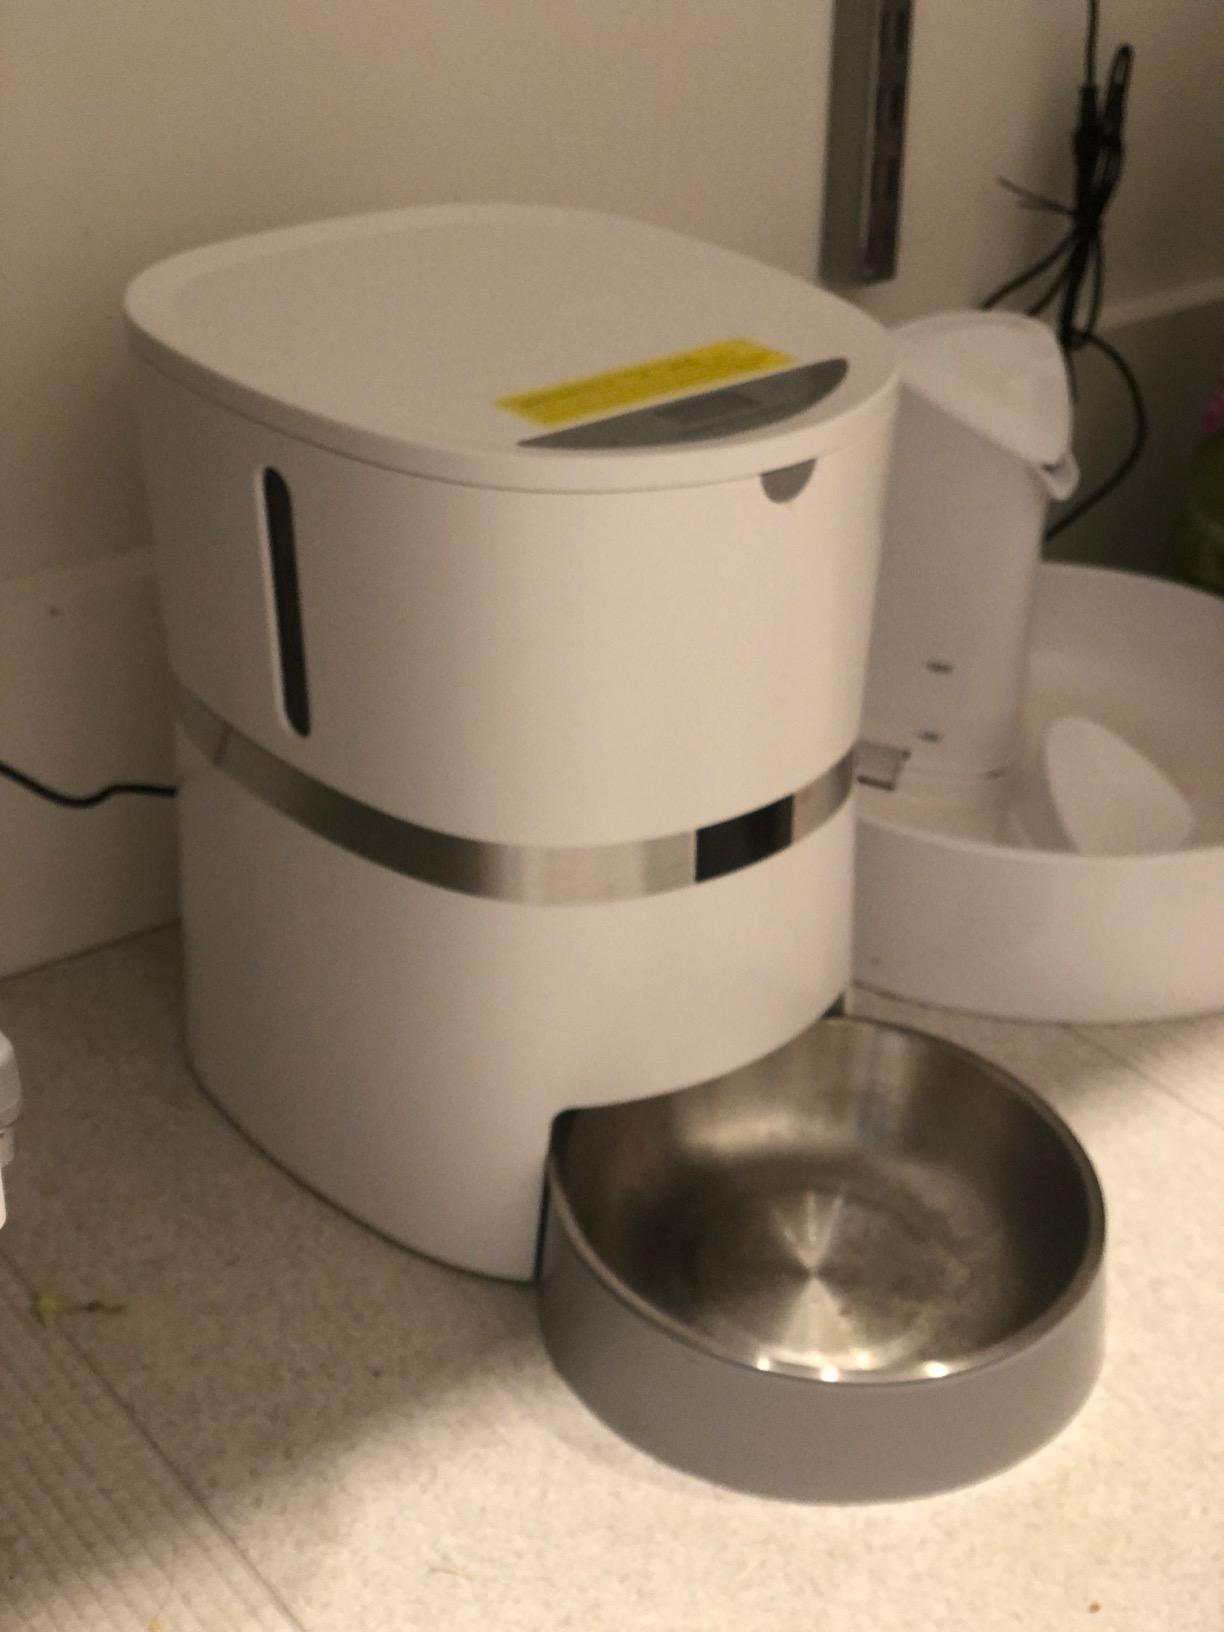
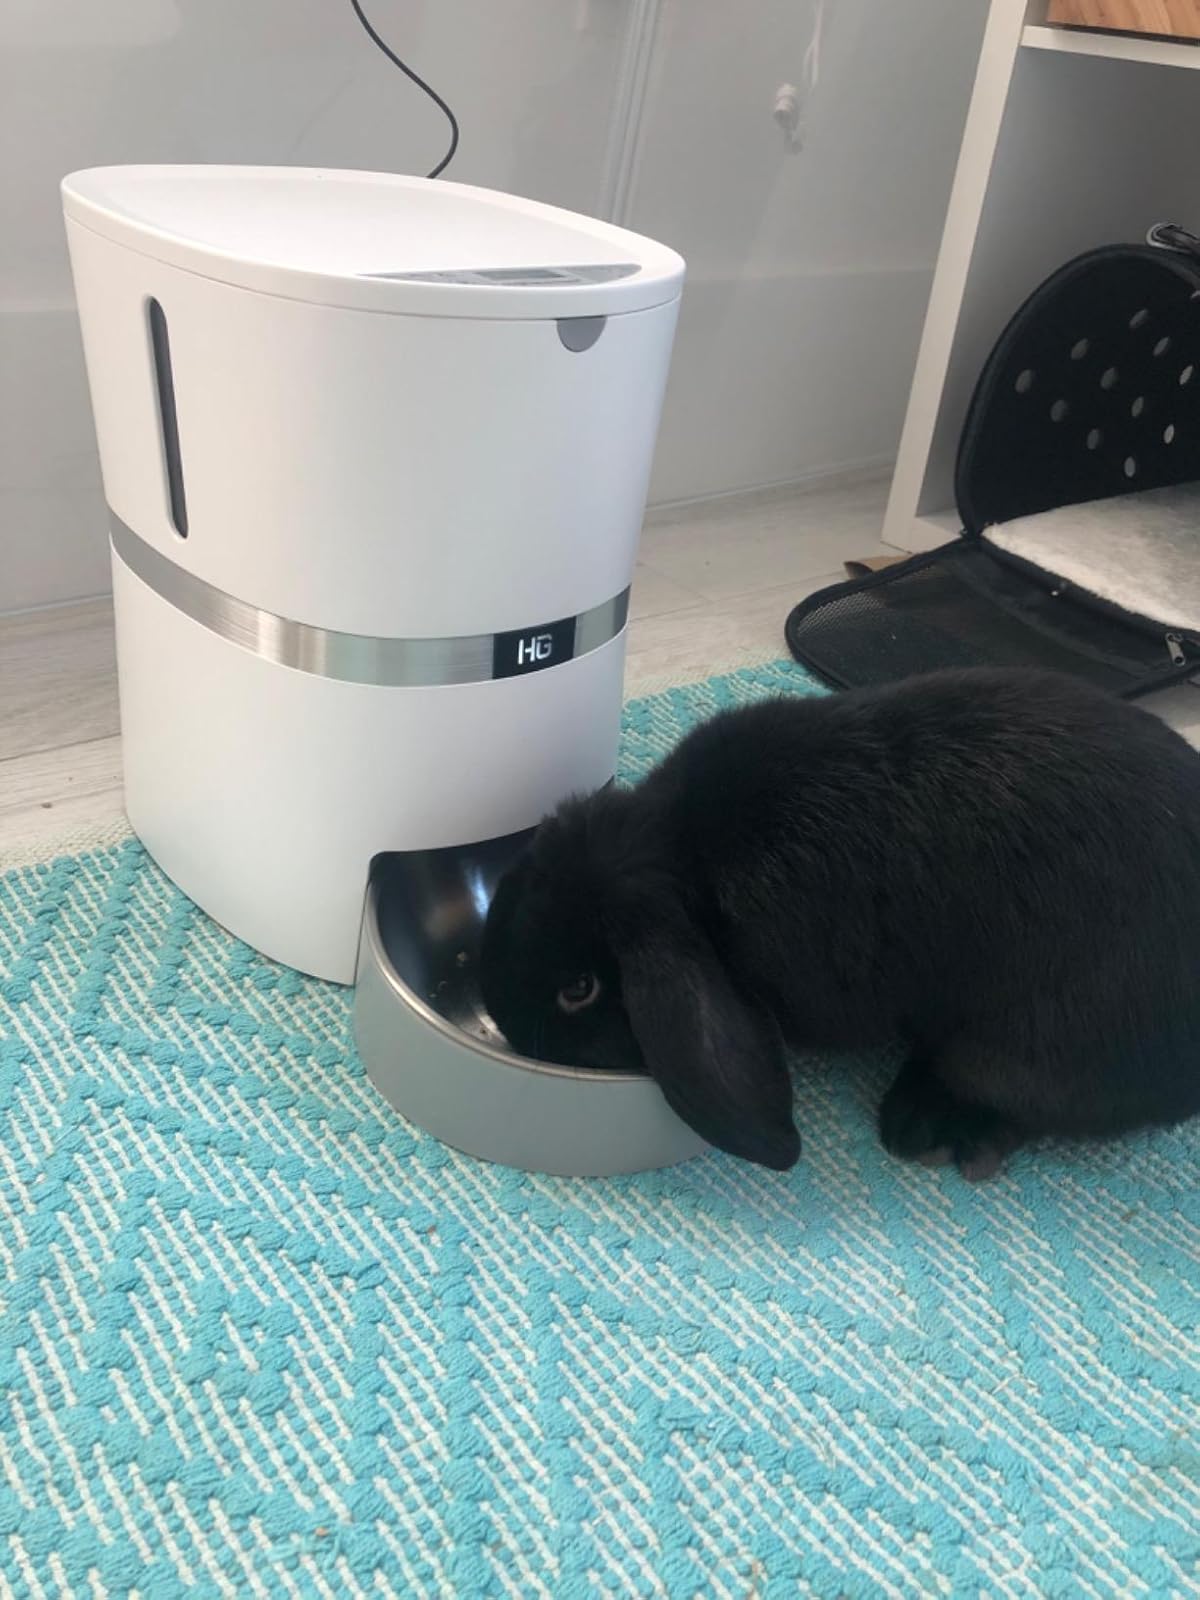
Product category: items_feeder
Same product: yes